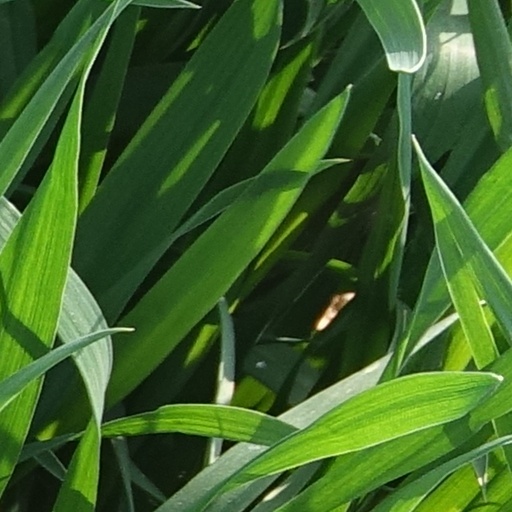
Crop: wheat